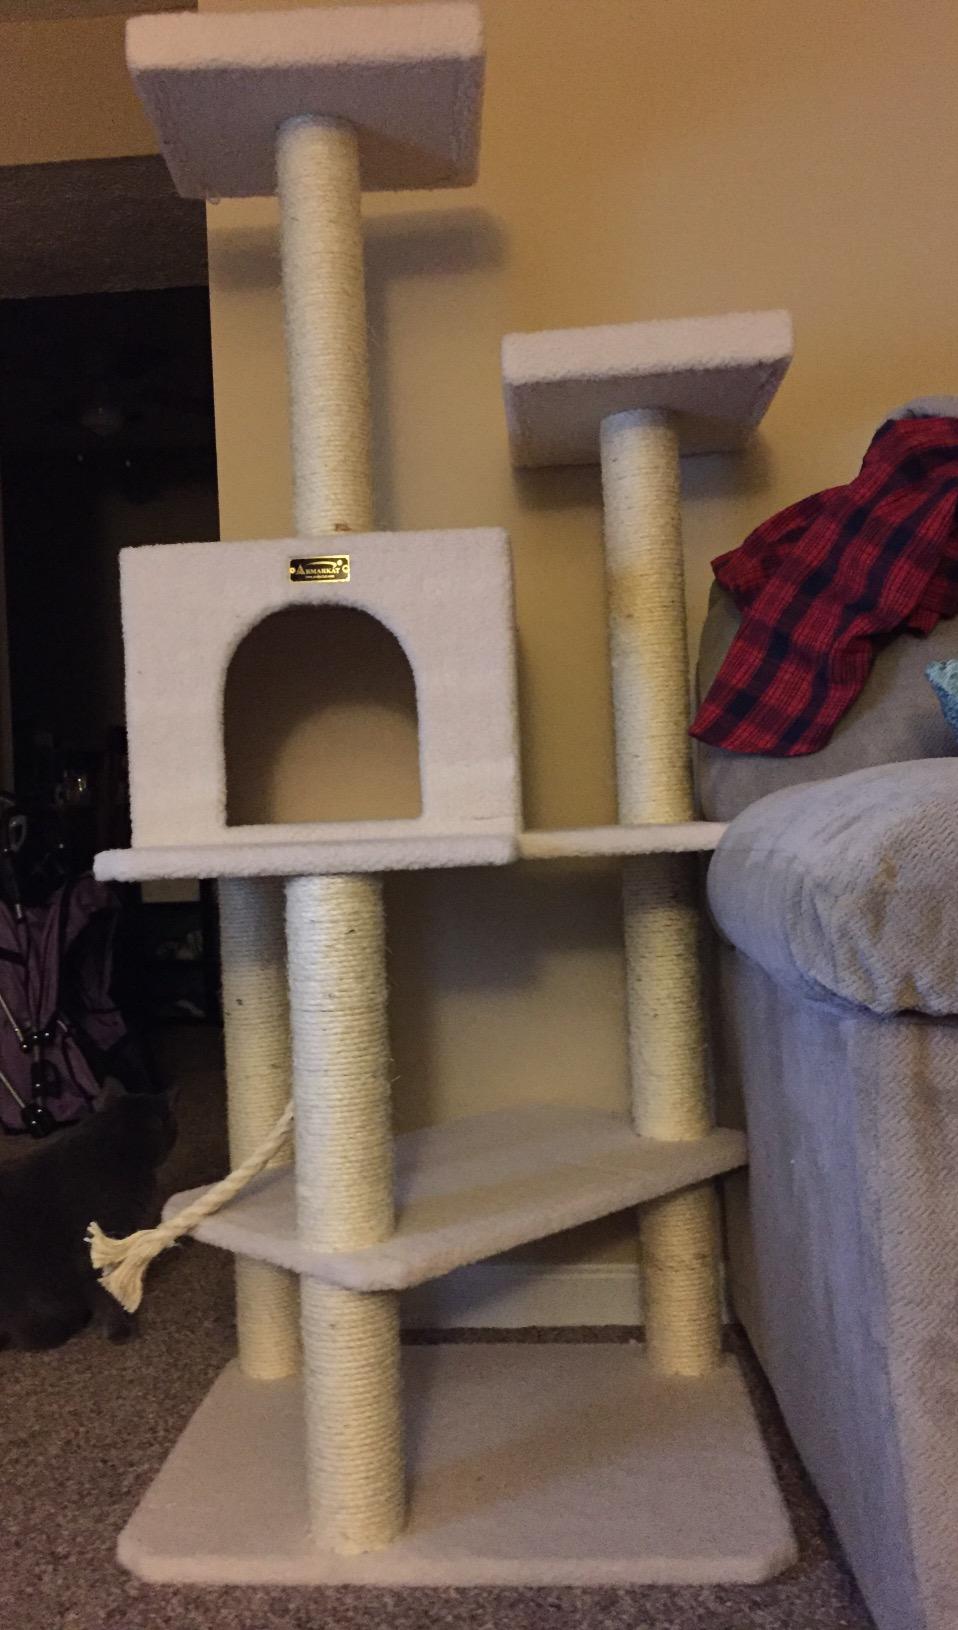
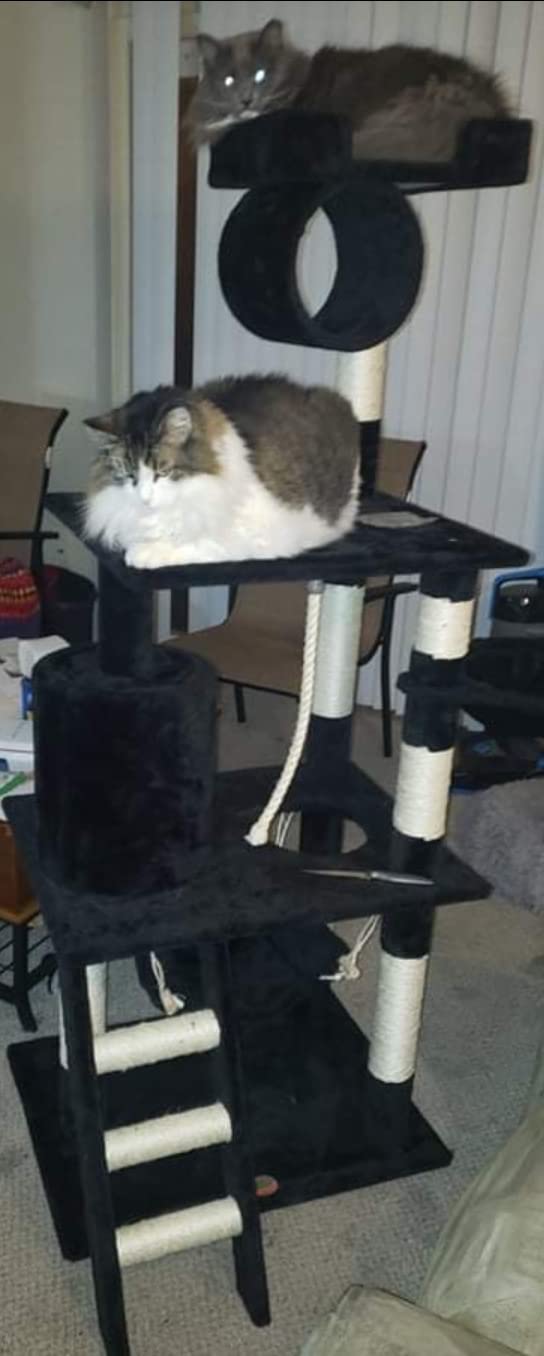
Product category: items_cat tree
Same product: no